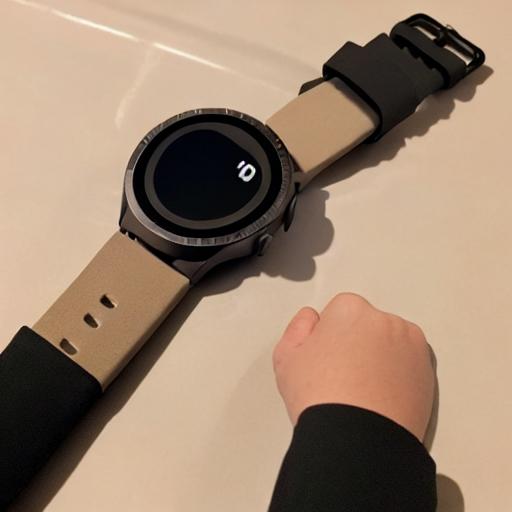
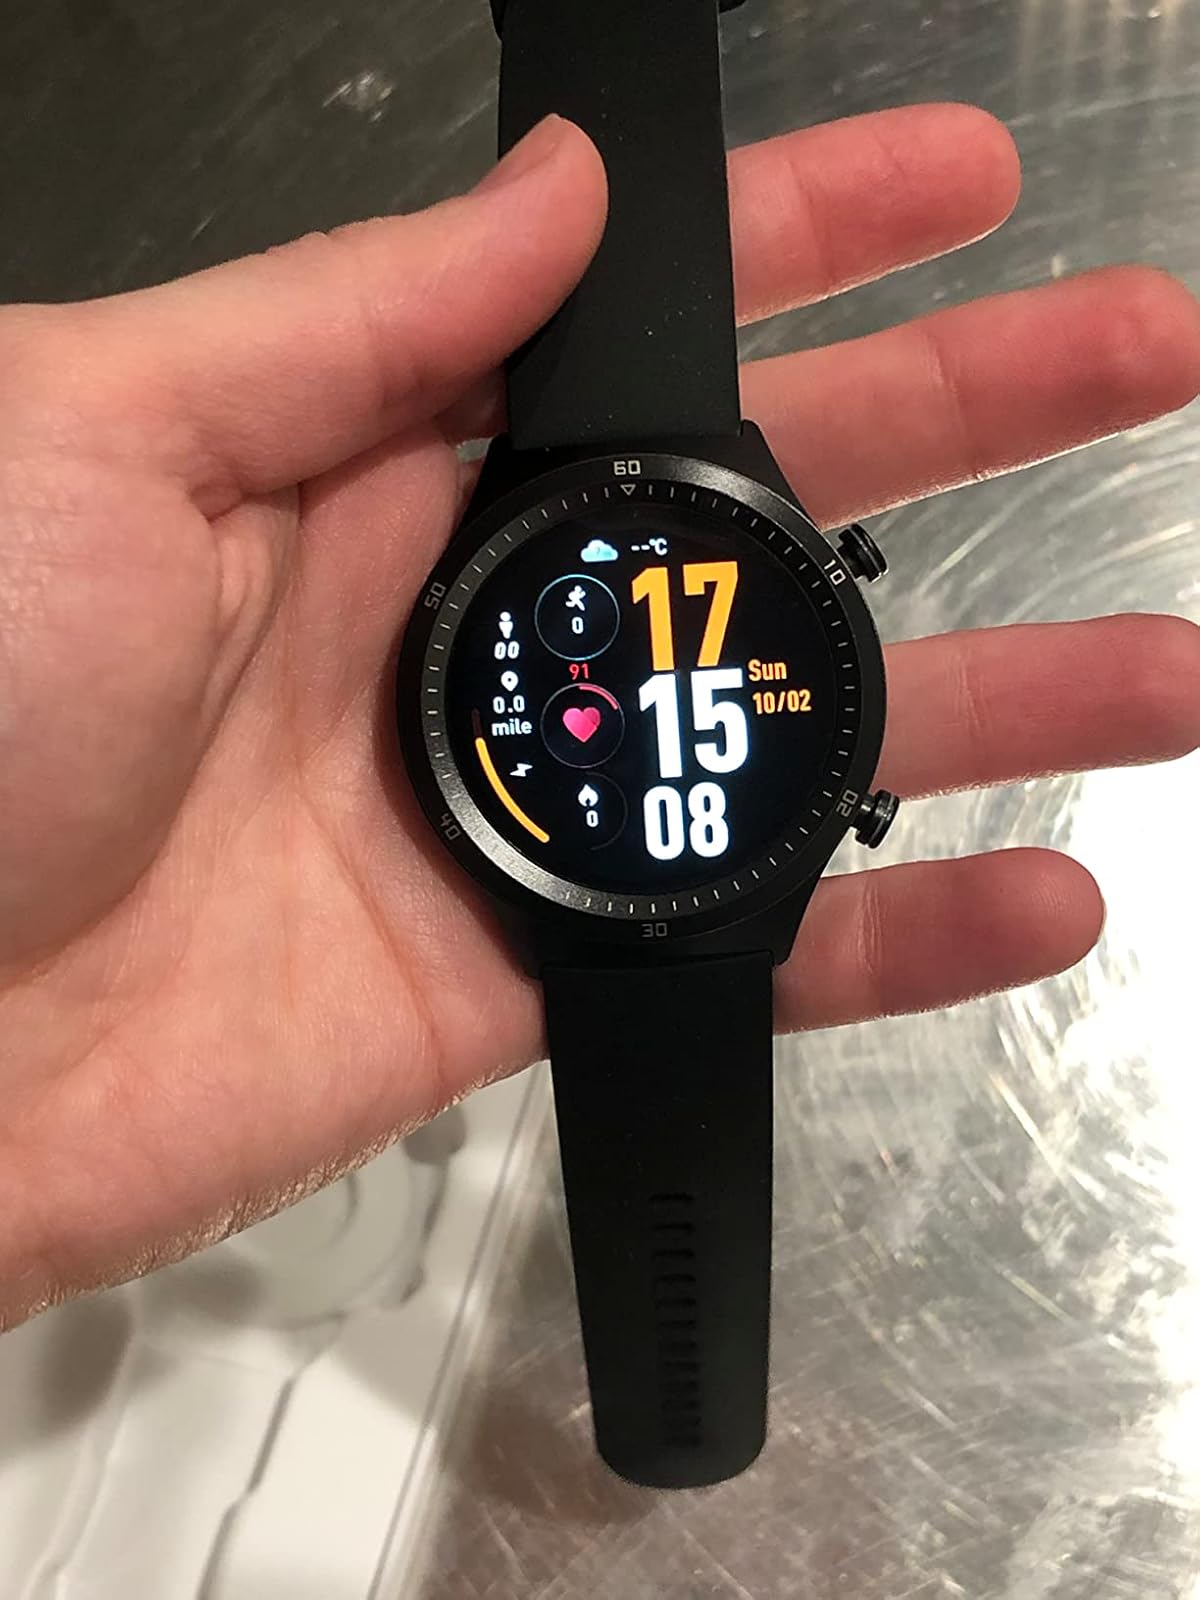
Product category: smartwatch
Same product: no